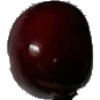
Label: Cherry 1